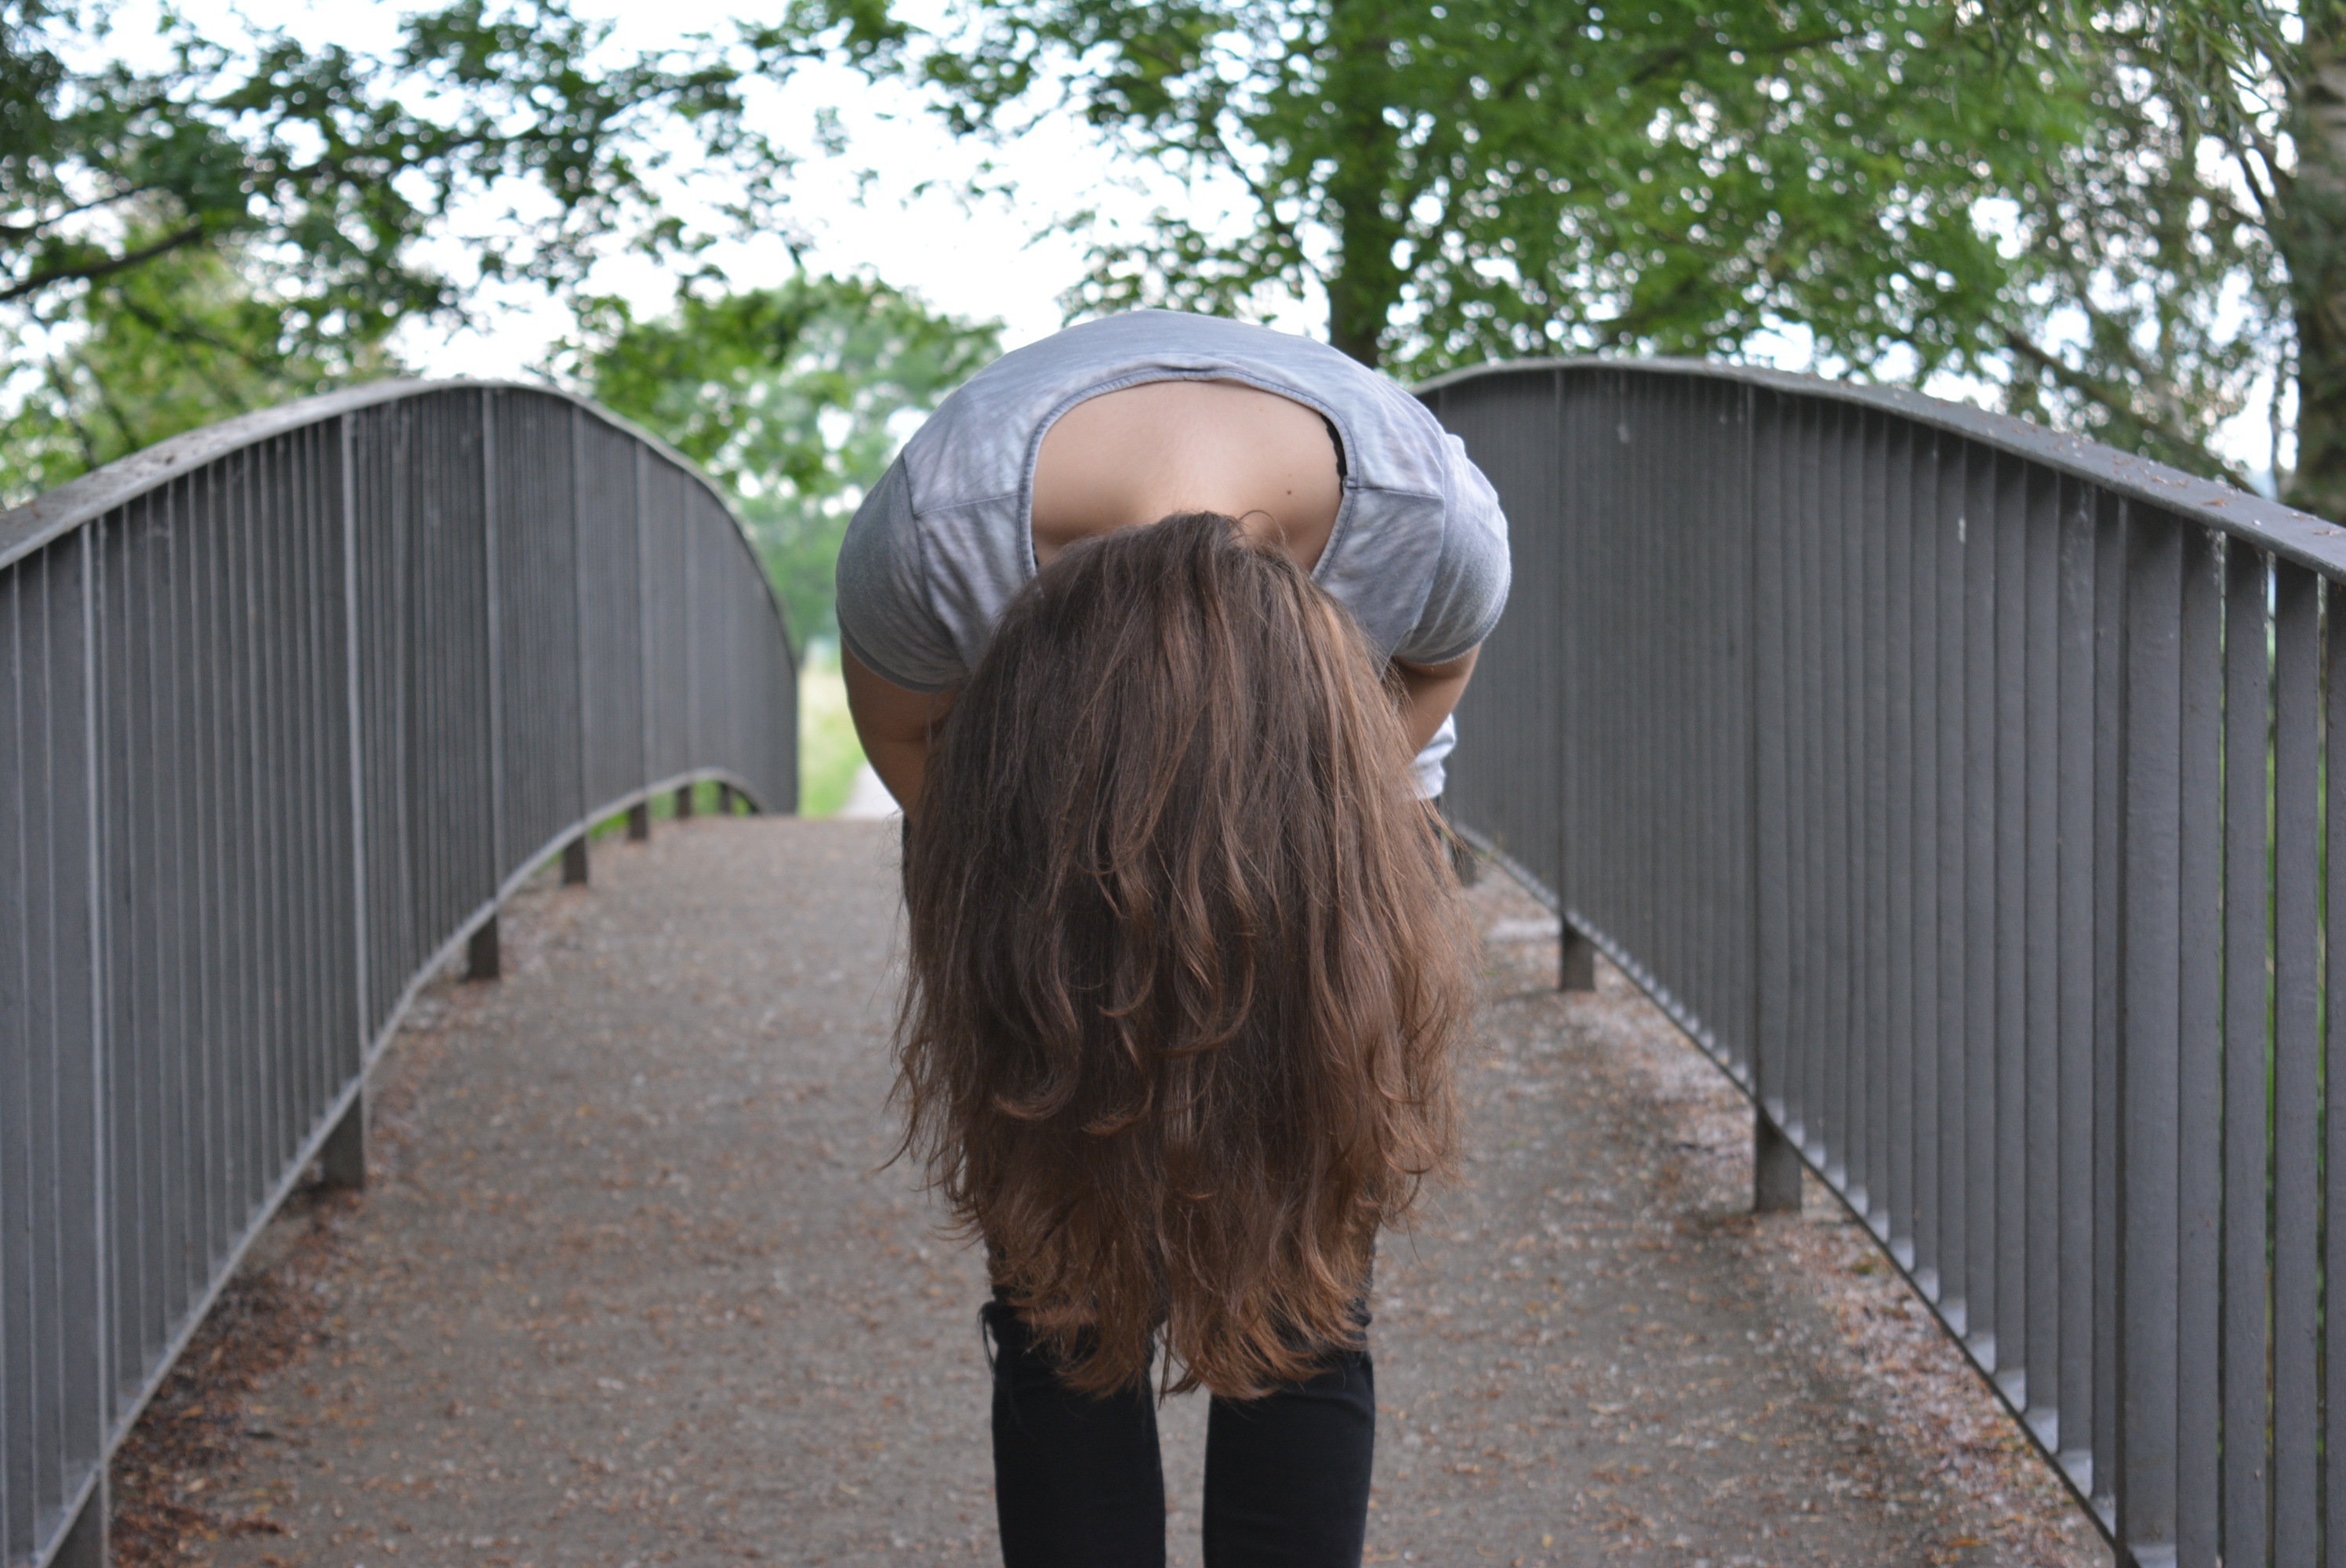
girl, hair, bridge, roof, upside down, outdoor structure